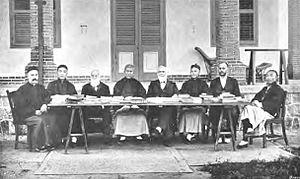
La traduction de la Bible en chinois inclut les traductions de tout ou de partie de la Bible en n'importe lequel des niveaux et des variantes de la langue chinoise. Les toutes premières tentatives de traductions sont dues à des prêtres catholiques isolés au XVIIIᵉ siècle, et sont restées à l'état de manuscrits. La première bible complète à être imprimée a été la traduction due au pasteur écossais Robert Morrison, en 1823. Par la suite, les travaux de traduction ont été handicapés par des rivalités confessionnelles, des affrontements théologiques, des conflits linguistiques et des défis pratiques, du moins jusqu'à la publication en 1919 de la version de l'Union chinoise, protestante, qui est devenue la base des versions standard en usage aujourd'hui.
La version de l'Union chinoise est la traduction de la Bible en chinois utilisée par les protestants chinois, publiée pour la première fois en 1919. Une révision de la version de l'Union chinoise, la version révisée de l'Union chinoise, a été terminée en 2006 pour le Nouveau Testament et en 2010 pour l'ensemble de la Bible. C'est la traduction la plus répandue en Chine et son texte est disponible en ligne.